Roman Catholic Diocese of Rodez

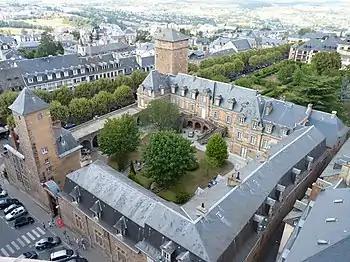
Episcopal Palace at Rodez (North wing: 1684–1694)

The chief shrines of the diocese are: Notre Dame de Ceignac, an ancient shrine rebuilt and enlarged in 1455, which over 15,000 pilgrims visited annually before World War I; Notre Dame du Saint Voile at Coupiac, another ancient shrine; Notre Dame des Treize Pierres at Villefranche, a pilgrimage site dating from 1509.